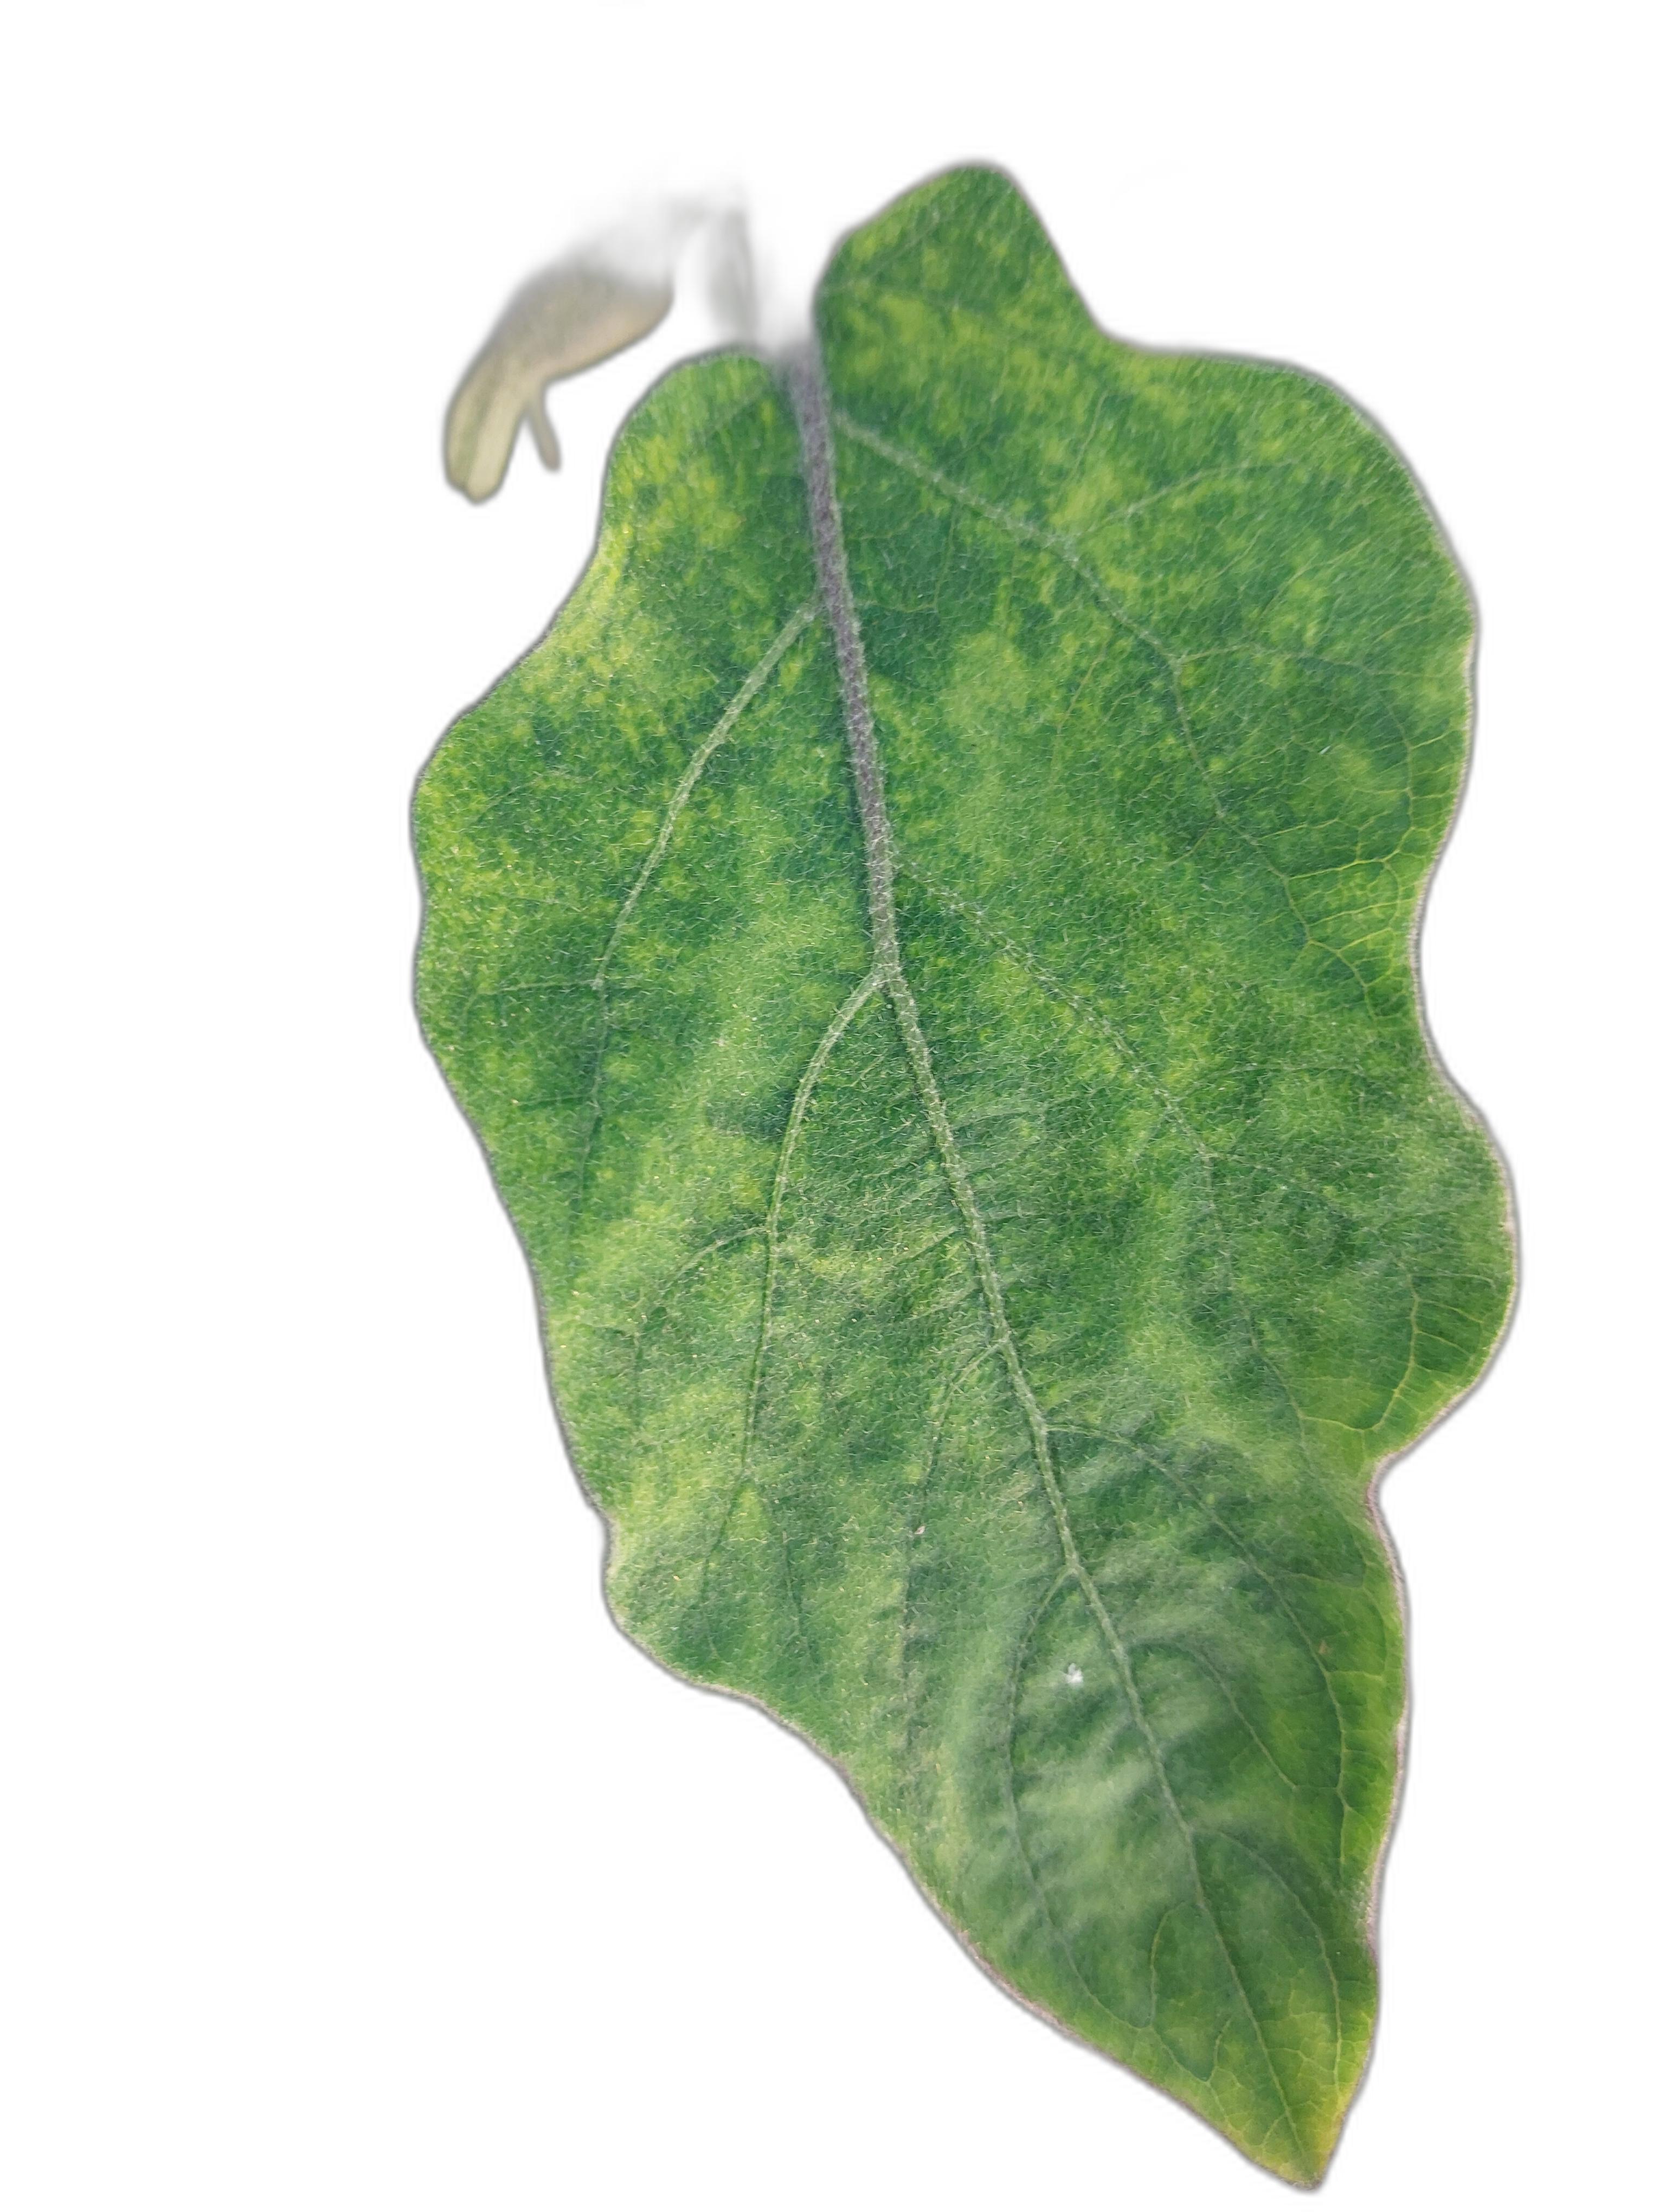
Label: Mosaic Virus Disease